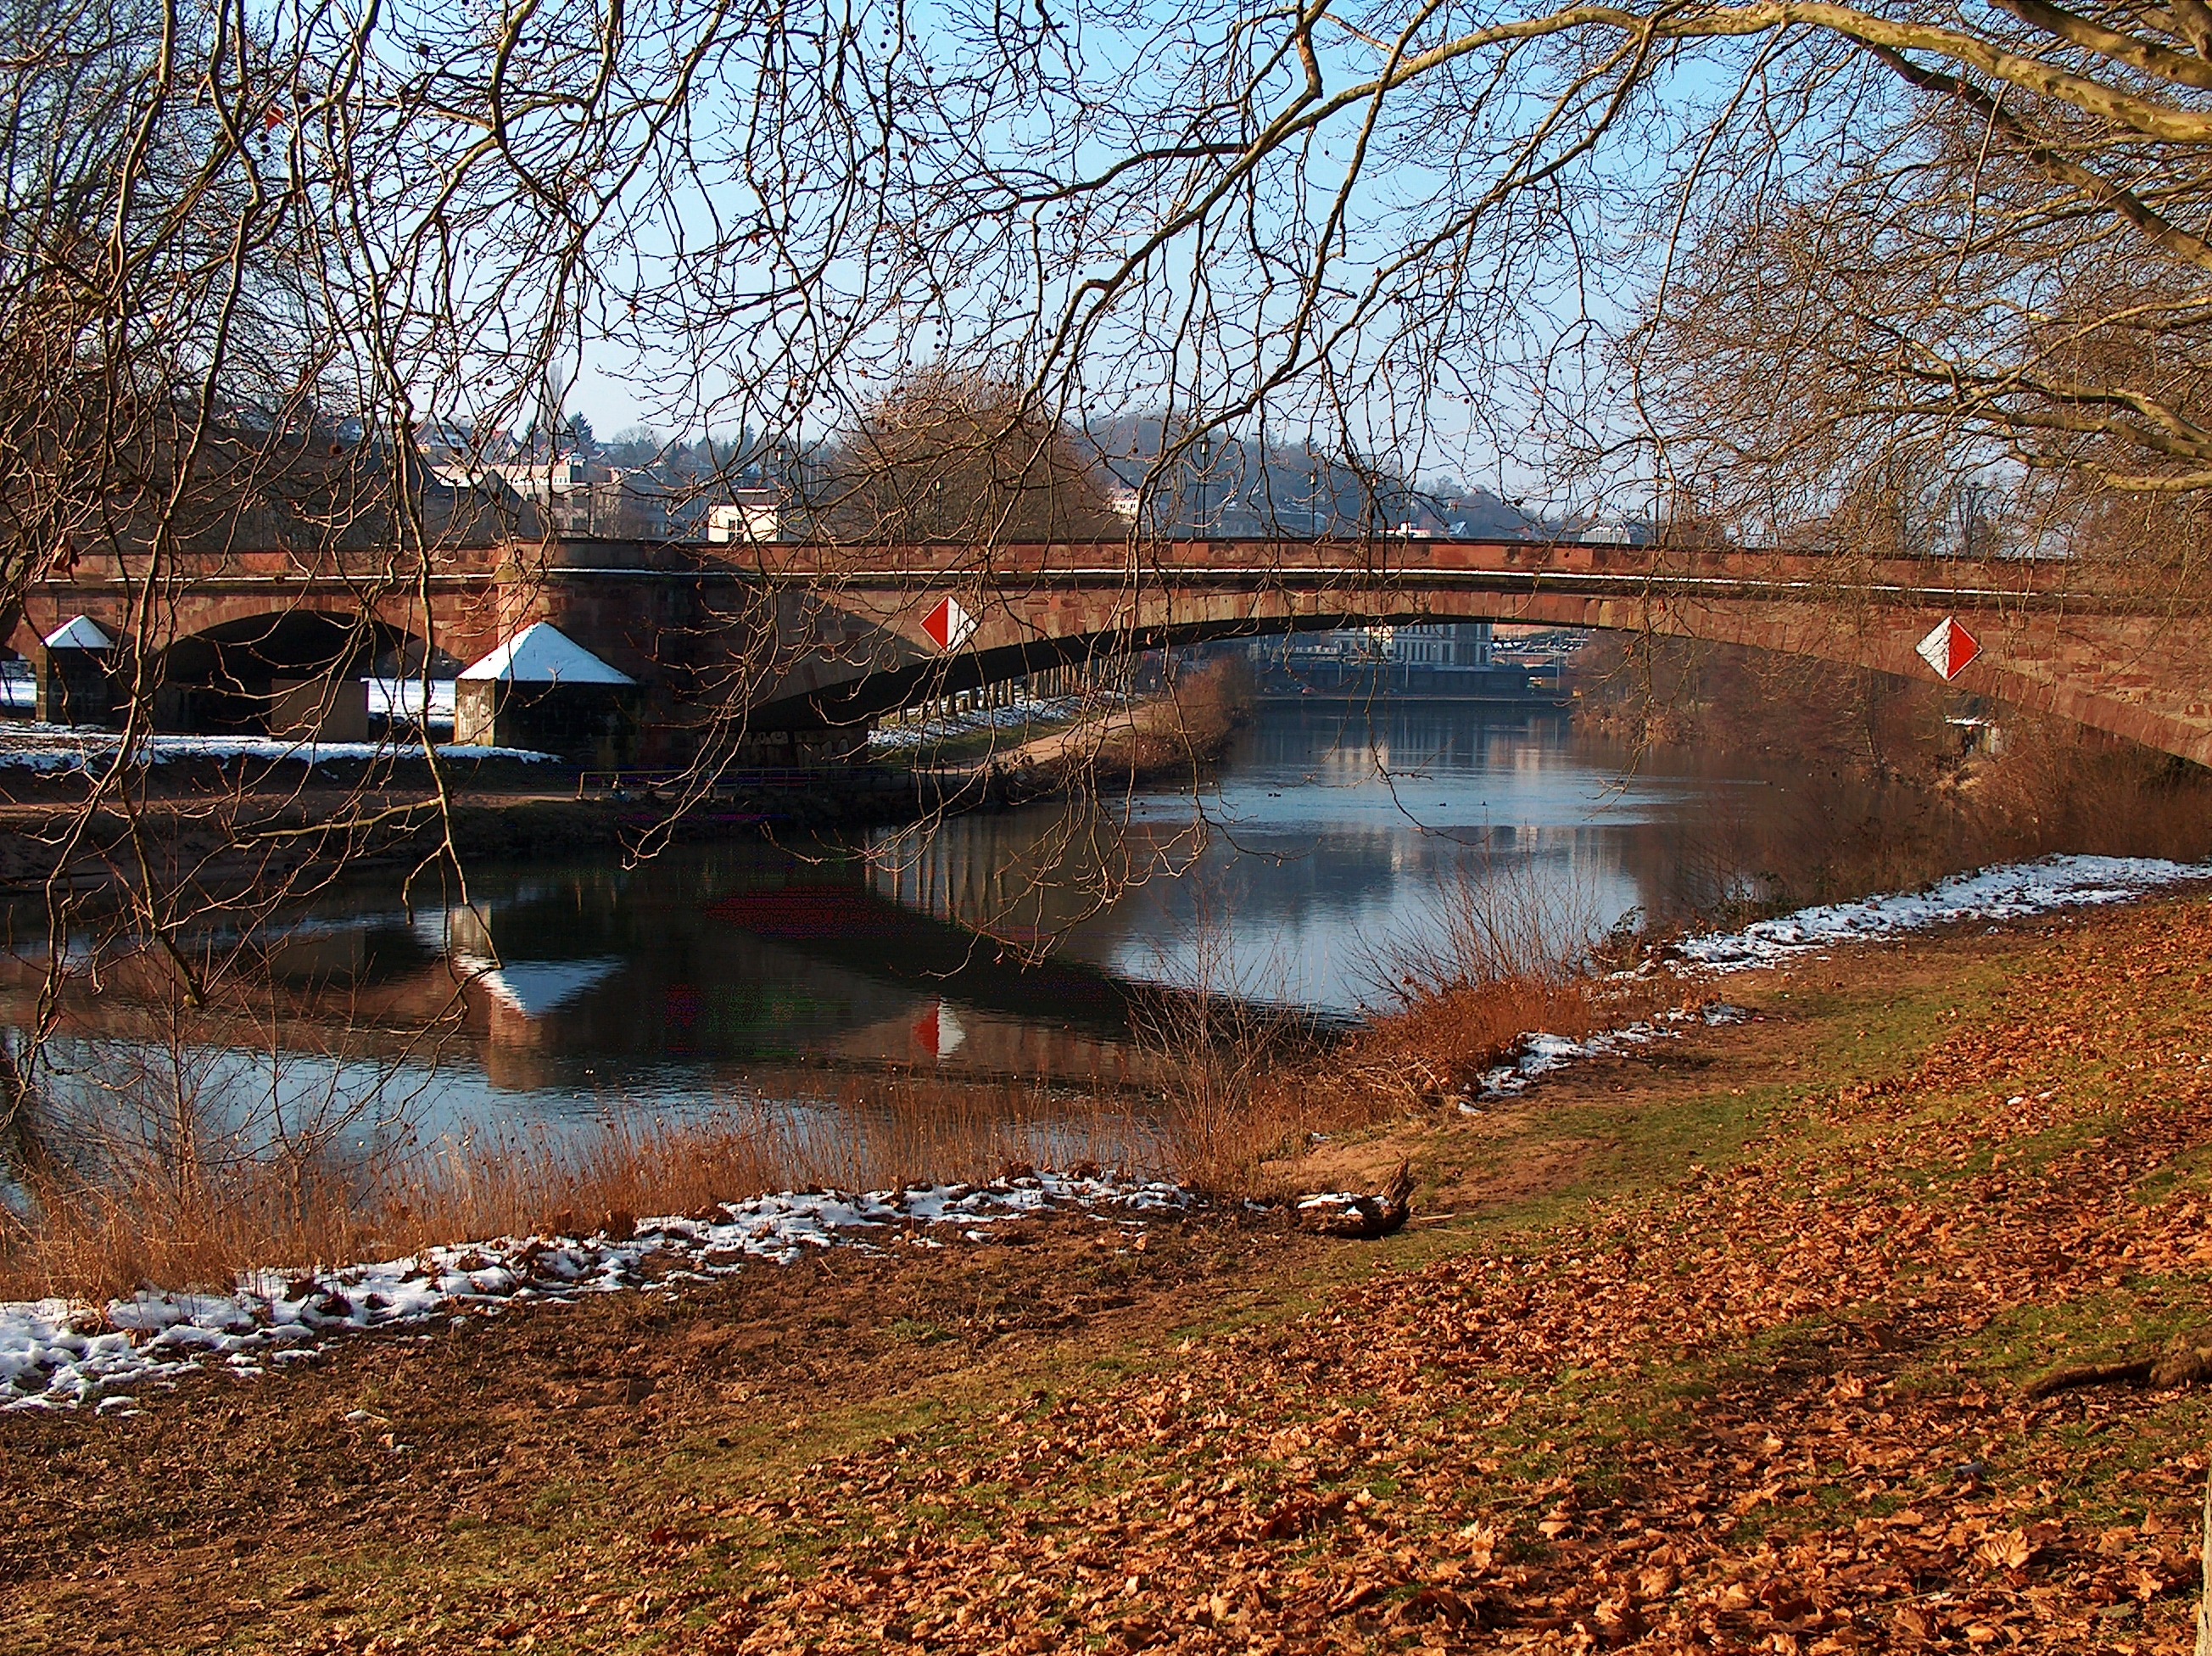
landscape, tree, water, nature, architecture, sky, bridge, countryside, morning, leaf, fall, flower, city, river, country, pond, foliage, stream, reflection, scenic, autumn, park, reservoir, colorful, season, waterway, body of water, trees, leaves, outside, clouds, buildings, germany, water feature, rural area, saarbruecken